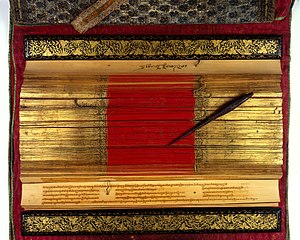
Palmepapir
Et buddhistisk manuskript fra Thailand skrevet på palmepapir
Palmepapir er en type af naturpapir som i ældre tid, navnlig i Indien, anvendtes til at skrive på.